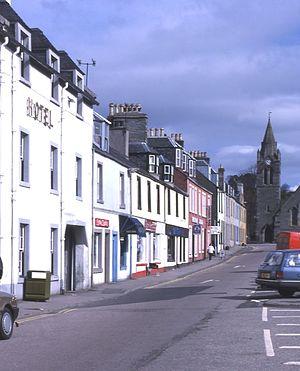
Lochgilphead est une ville et ancien burgh d'Écosse, situé dans le council area d'Argyll and Bute dont elle est la capitale administrative, après avoir été celui de l'ancien district d'Argyll and Bute, au sein de la région du Strathclyde. Elle est située à une cinquantaine de kilomètres au sud d'Oban.